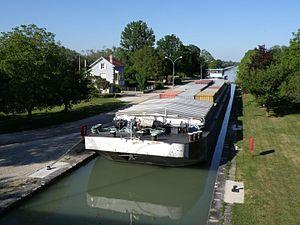
Ecluse de Melz. 77171 Melz-sur-Seine
Cette liste recense les écluses de la Seine, de l'aval vers l'amont, entre son embouchure dans la Manche, et le début de son parcours navigable à Marcilly-sur-Seine dans la Marne.
Melz-sur-Seine est une commune française située dans le département de Seine-et-Marne en région Île-de-France.